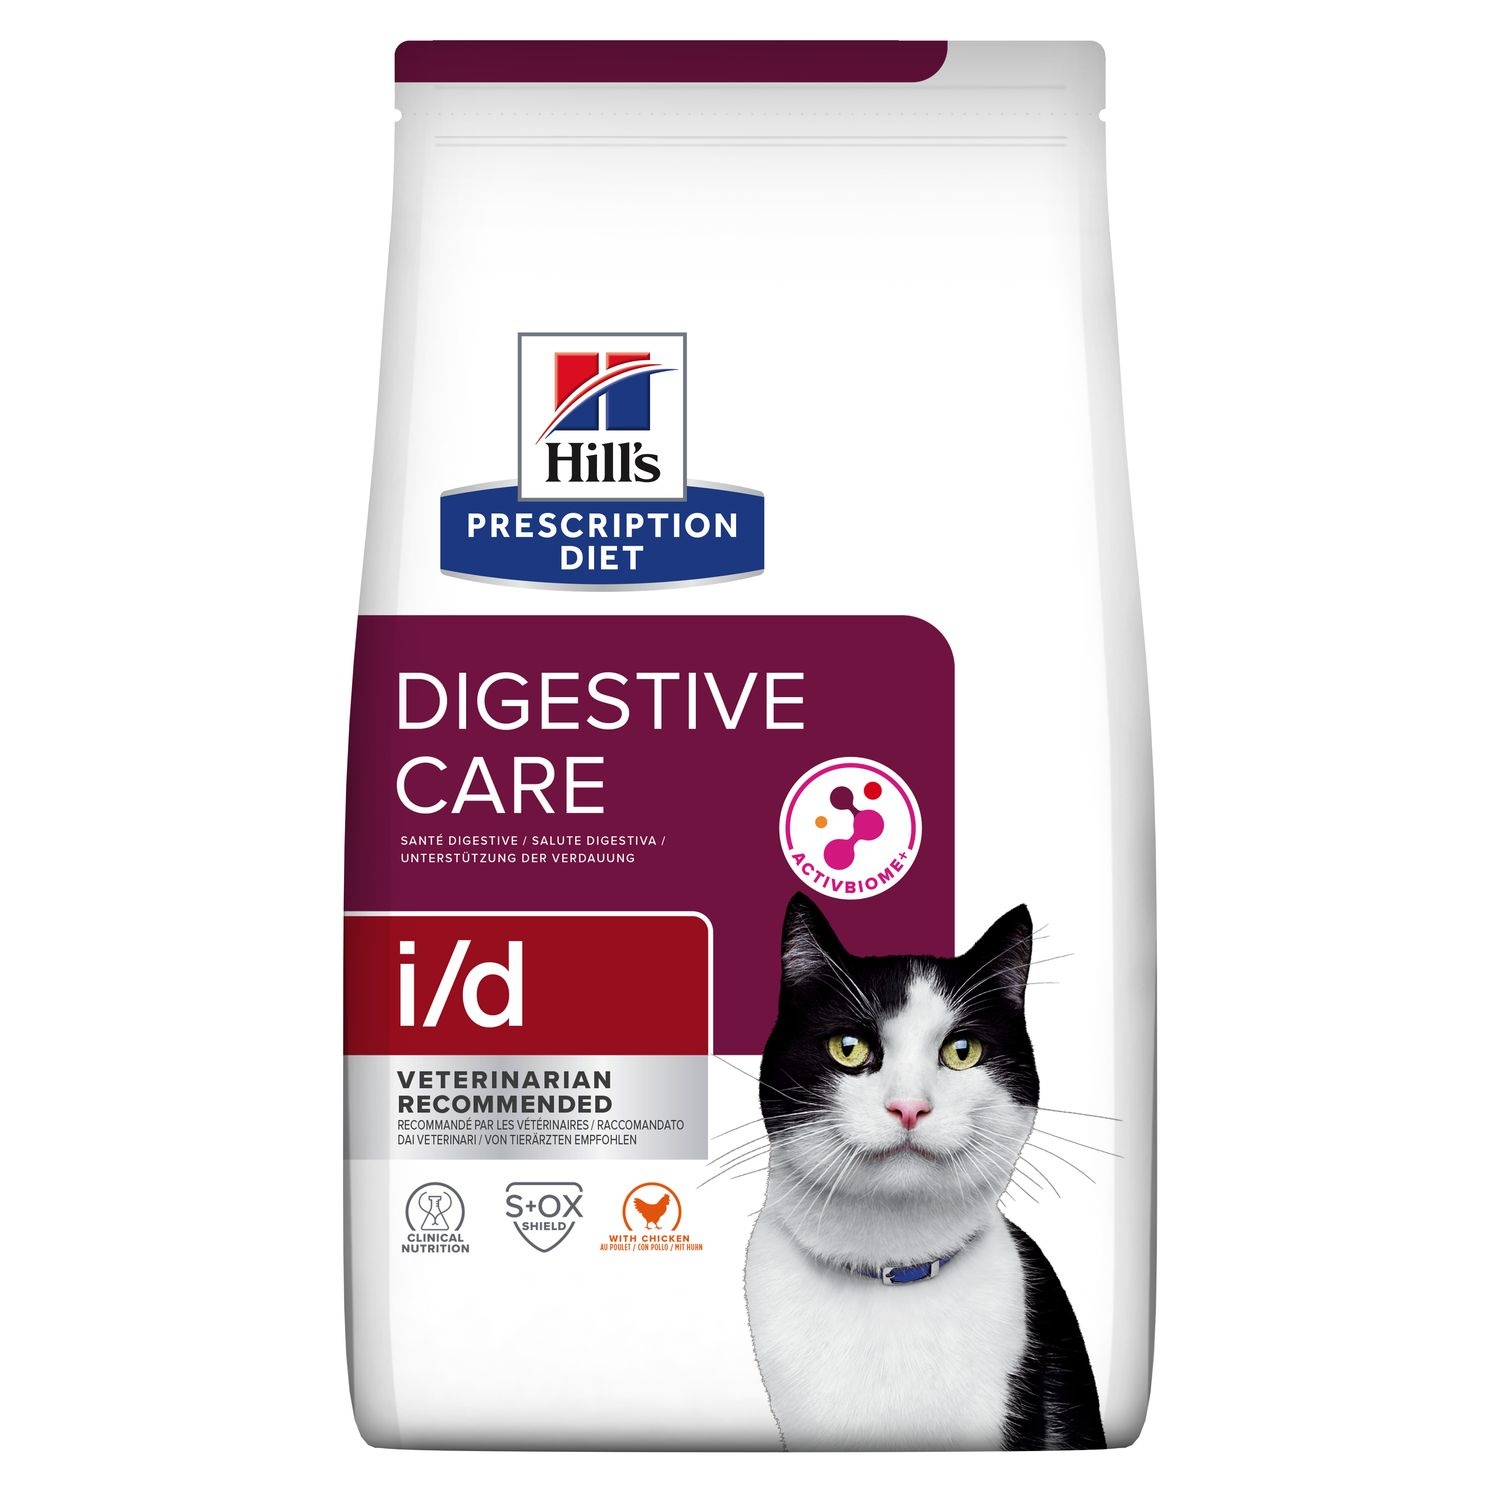
Hill s Prescription Diet Cat i / d Digestive Care, Ushqim për mace, 1.5kg
B302008_Other_QR_ID_en-MM_71_v01_HD_23-98p_AE002 from Hill's Pet Nutrition on Vimeo . Hill's i/d Dry Cat Food është ushqim shumë i tretshëm i formuluar posaçërisht për të ndihmuar në reduktimin e shqetësimeve të tretjes dhe për të siguruar thithjen e lehtë të lëndëve ushqyese. Është i pasuruar me elektrolite dhe vitamina B ndihmojnë në zëvendësimin e lëndëve ushqyese të humbura. Bërë me teknologjinë ActivBiome+ të Hill, një përzierje e veçantë e fibrave prebiotike, e treguar klinikisht se ushqen me shpejtësi mikrobiomën e zorrëve për të mbështetur cilësinë optimale të jashtëqitjes dhe shëndetin e tretjes. Fortifikuar me Omega-3 & Omega-6 dhe antioksidantë të provuar klinikisht për të ndihmuar në mbështetjen e një sistemi të shëndetshëm imunitar. Hill's Prescription Diet i/d Dry Cat Food plotëson nevojat e veçanta ushqyese të koteleve dhe maceve të rritura dhe është bërë me mish pule për një shije të parezistueshme që macja juaj do ta pëlqejë. Si punon: Formulë shumë e tretshme për të mbështetur thithjen e lehtë të lëndëve ushqyese Përzierje unike prebiotike për të ushqyer aktivitetin e baktereve të dobishme të zorrëve Bërë me teknologjinë pronësore të përbërësve ActivBiome+ të Hill, një përzierje e veçantë e fibrave prebiotike, për të ushqyer me shpejtësi mikrobiomën e zorrëve E pasur me elektrolite dhe vitamina B Antioksidantë të provuar klinikisht Ka shtuar Omega-3 & Omega-6 Si ndihmon: Dieta me recetë Hill's i/d Dry Cat Food është ushqim i shkëlqyer me shije të provuar klinikisht se ushqen mikrobiomën e zorrëve dhe ndihmon në reduktimin e shqetësimeve të tretjes. Ushqim shumë i shijshëm për të rimbushur lëndët ushqyese të humbura Punon shpejt për të promovuar jashtëqitje të shëndetshme dhe ndihmon në përmirësimin e tretjes Ndihmon në rikthimin e nivelit të energjisë dhe promovon një sistem të shëndetshëm imunitar Plotëson nevojat e veçanta ushqimore të koteleve dhe maceve të rritura S+OXSHIELD: Formuluar për të promovuar një mjedis urinar që redukton rrezikun e zhvillimit të kristaleve të struvitit dhe oksalatit të kalciumit
Brand: JONATAN
Category: Animals & Pet Supplies > Pet Supplies > Cat Supplies > Cat Food > Prescription Cat Food